Pirate code

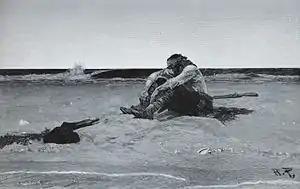
A painting depicting a marooned pirate, according to Howard Pyle.

While legend has it that the first set of the pirate codes were written by the Portuguese buccaneer Bartolomeu Português sometime in the early 1660s, the first formal recorded set belonged to George Cusack who was active from 1668 to 1675. These early buccaneer articles were based on earlier maritime law and privateer codes such as the 12th century Rolls of Oléron. They were later used by buccaneers and pirates such as John Phillips, Edward Low and Bartholomew Roberts.